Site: brandenburg
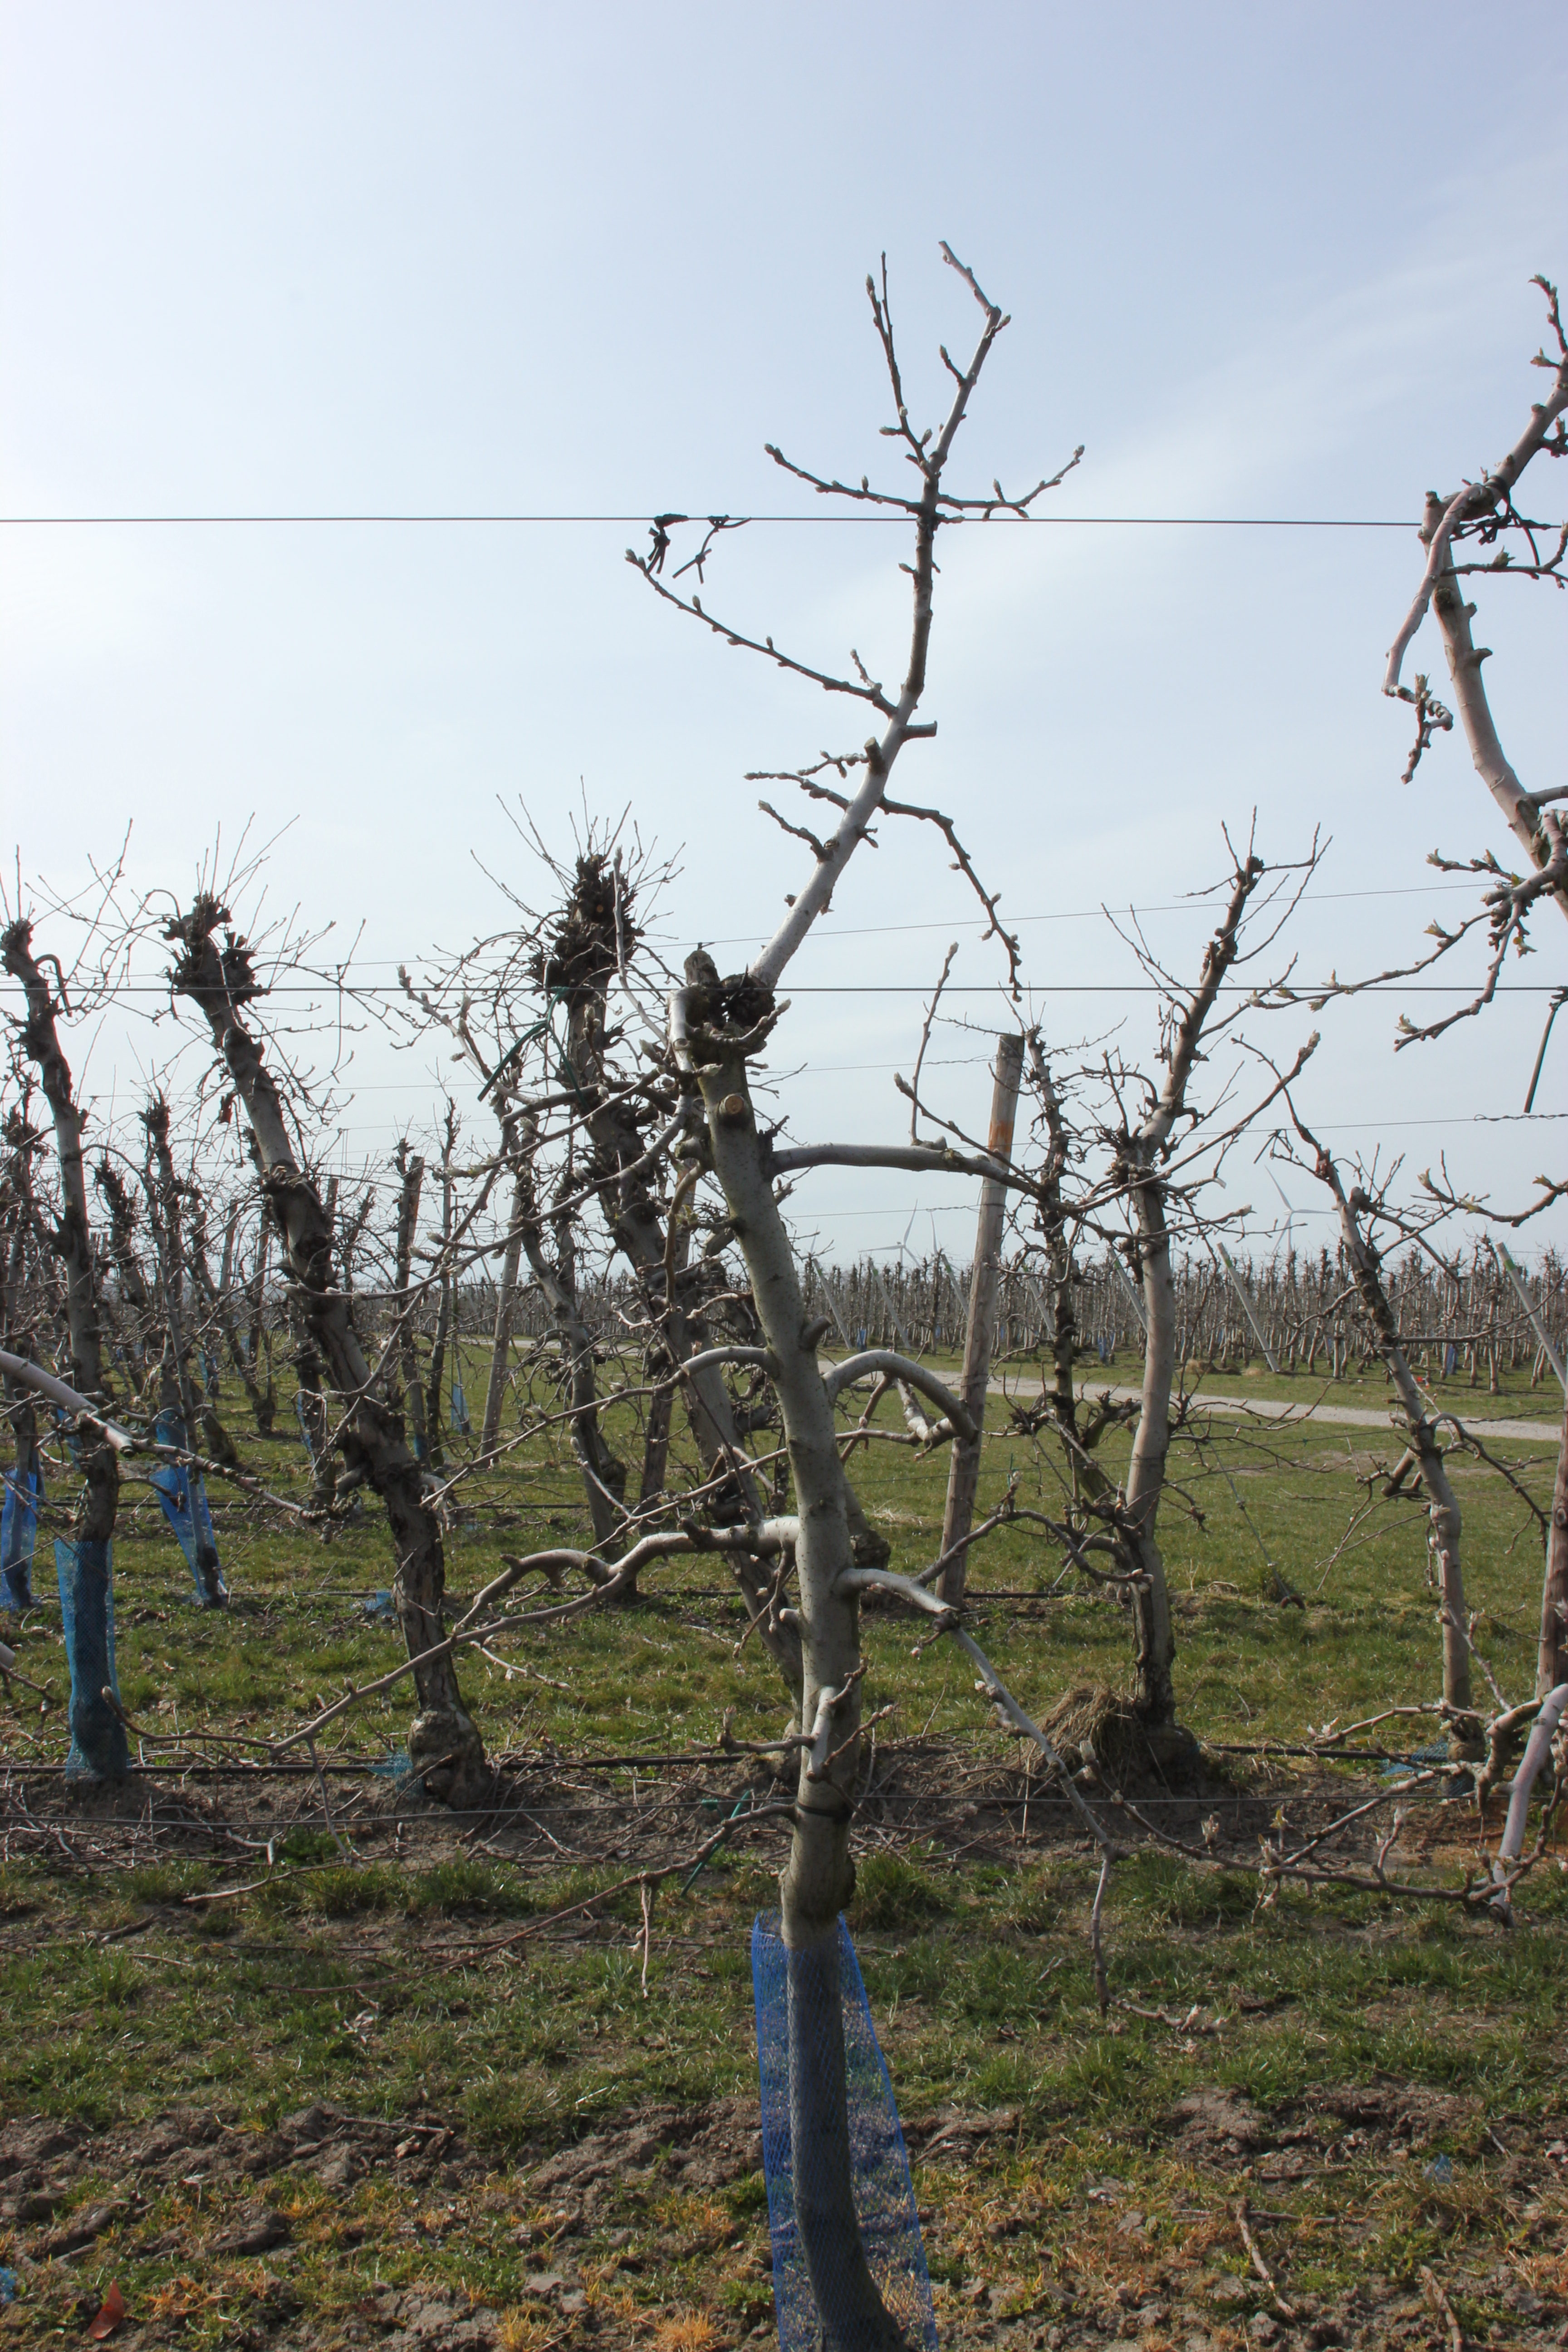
Growth stage (BBCH 54): Inflorescence emergence